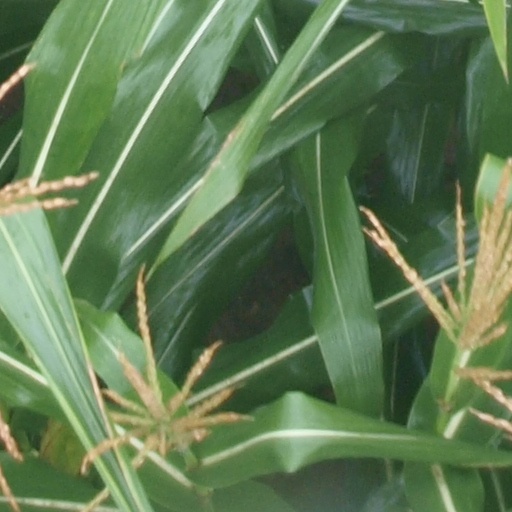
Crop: maize; corn